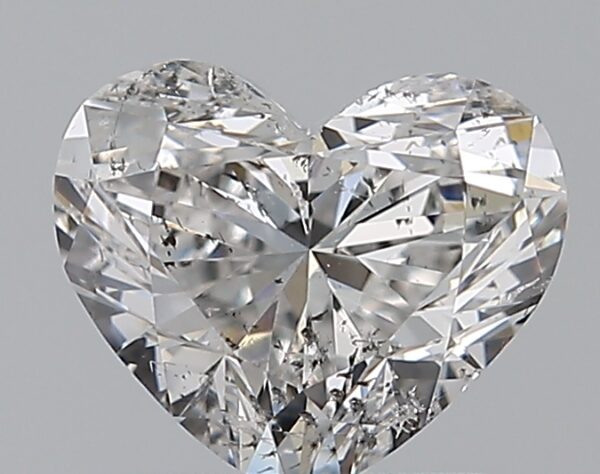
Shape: heart
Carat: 1
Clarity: SI2
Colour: E
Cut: GD
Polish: VG
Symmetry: VG
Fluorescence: SL
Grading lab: HRD
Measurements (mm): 6.94 x 5.9 x 4.01